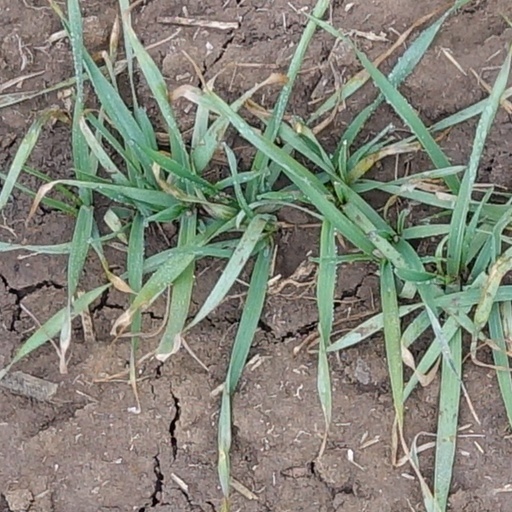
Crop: wheat